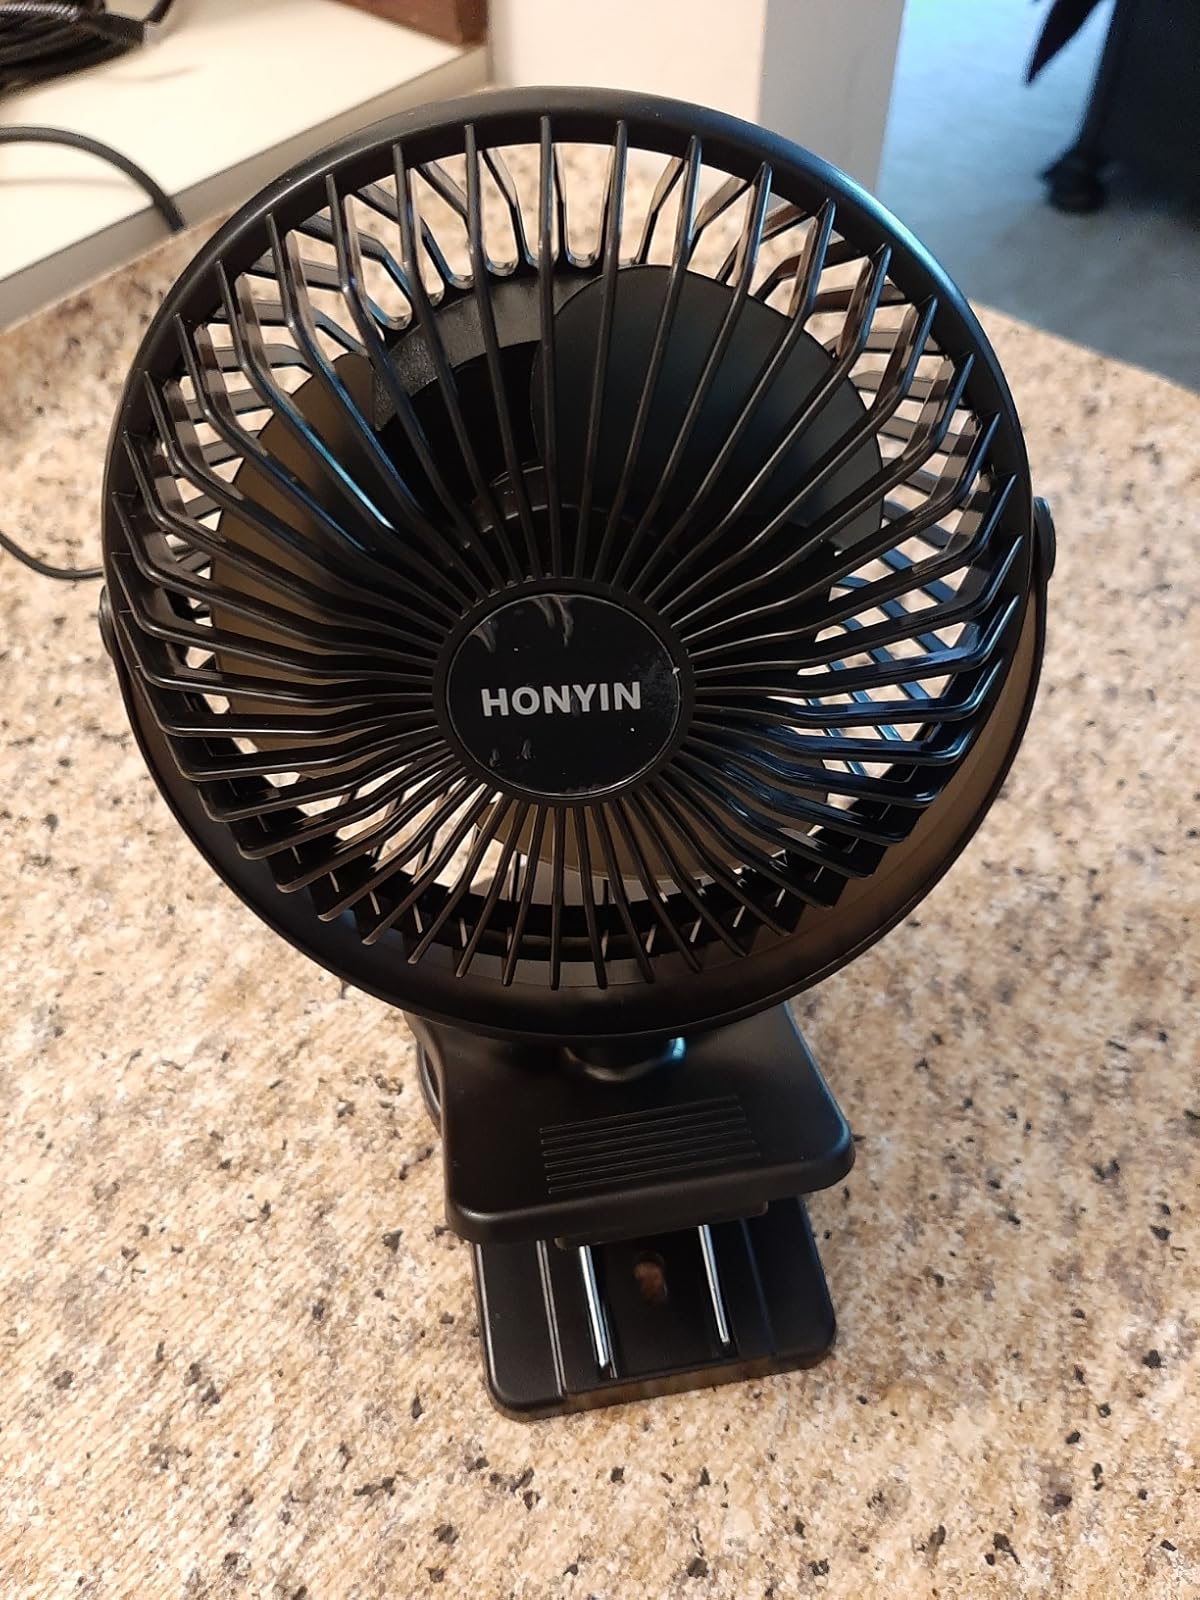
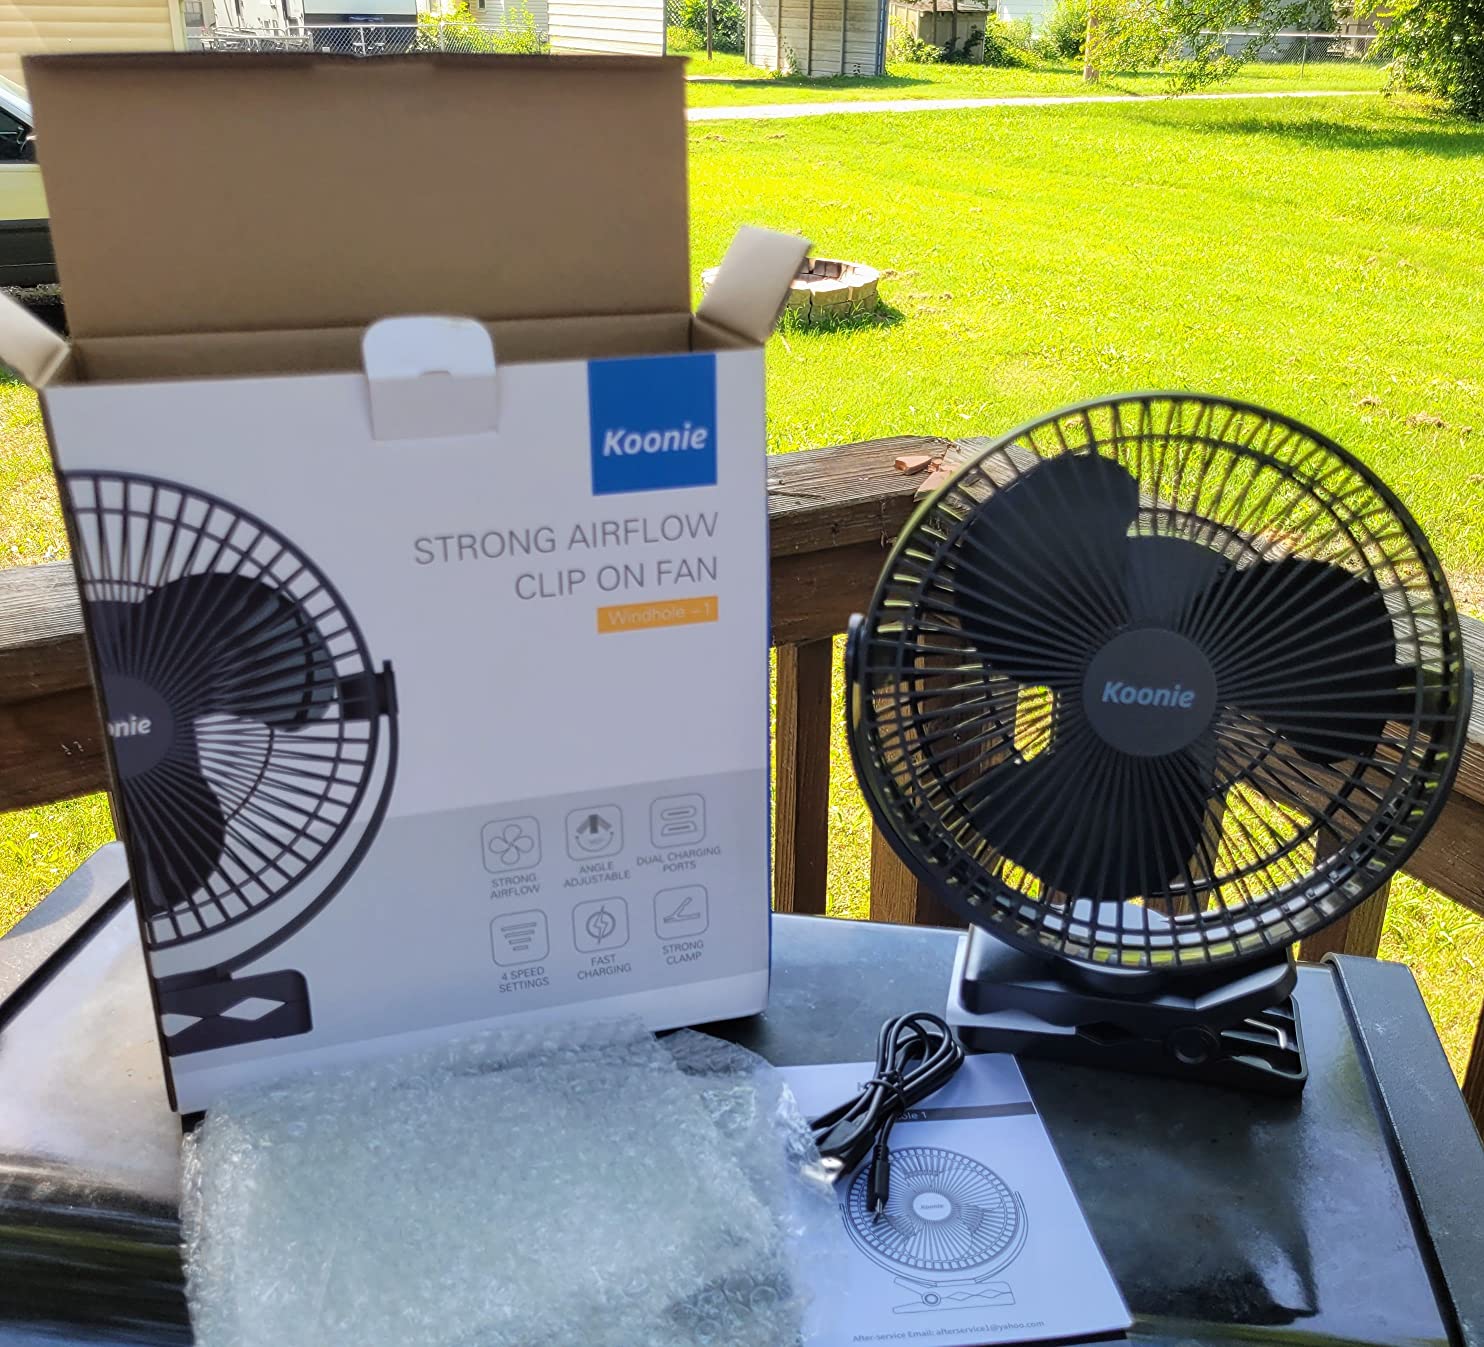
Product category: fan
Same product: no